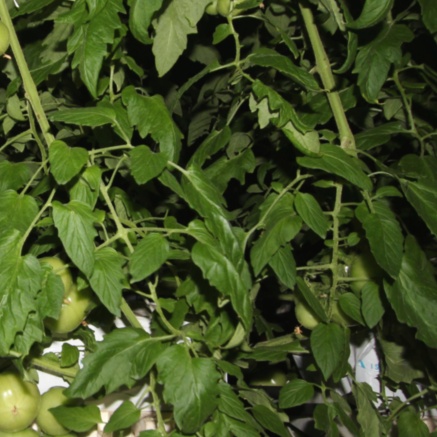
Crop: tomato